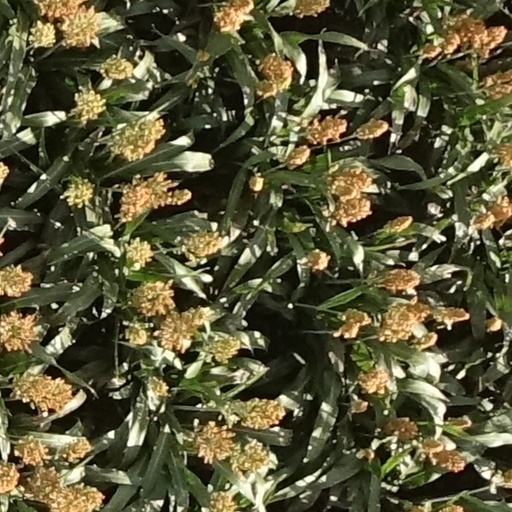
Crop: sorghum